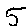
Label: 5